Kuomintang

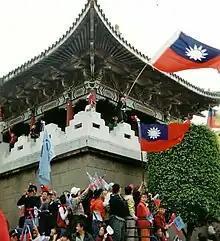
Pan-blue supporters at a rally during the 2004 presidential election

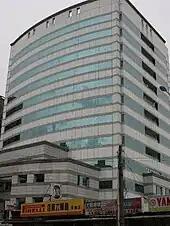
Bade building in Taipei City, before becoming the KMT headquarters. The KMT Central Committee sold the original headquarters to private investors of the EVA Airways Corporation, and moved to this more modest building in June 2006.

Full-scale civil war between the Communists and the Nationalists erupted in 1946. The Communist Chinese armies, the People's Liberation Army (PLA), previously a minor faction, grew rapidly in influence and power due to several errors on the KMT's part. First, the KMT reduced troop levels precipitously after the Japanese surrender, leaving large numbers of able-bodied, trained fighting men who became unemployed and disgruntled with the KMT as prime recruits for the PLA.